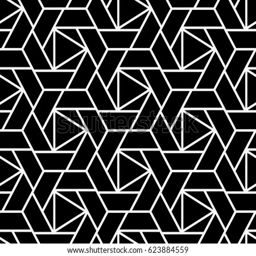
abstract geometric pattern with lines , squares .